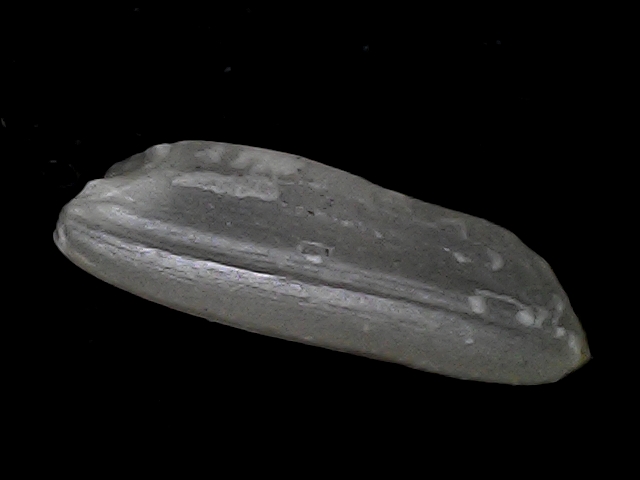
Rice variety: BD56